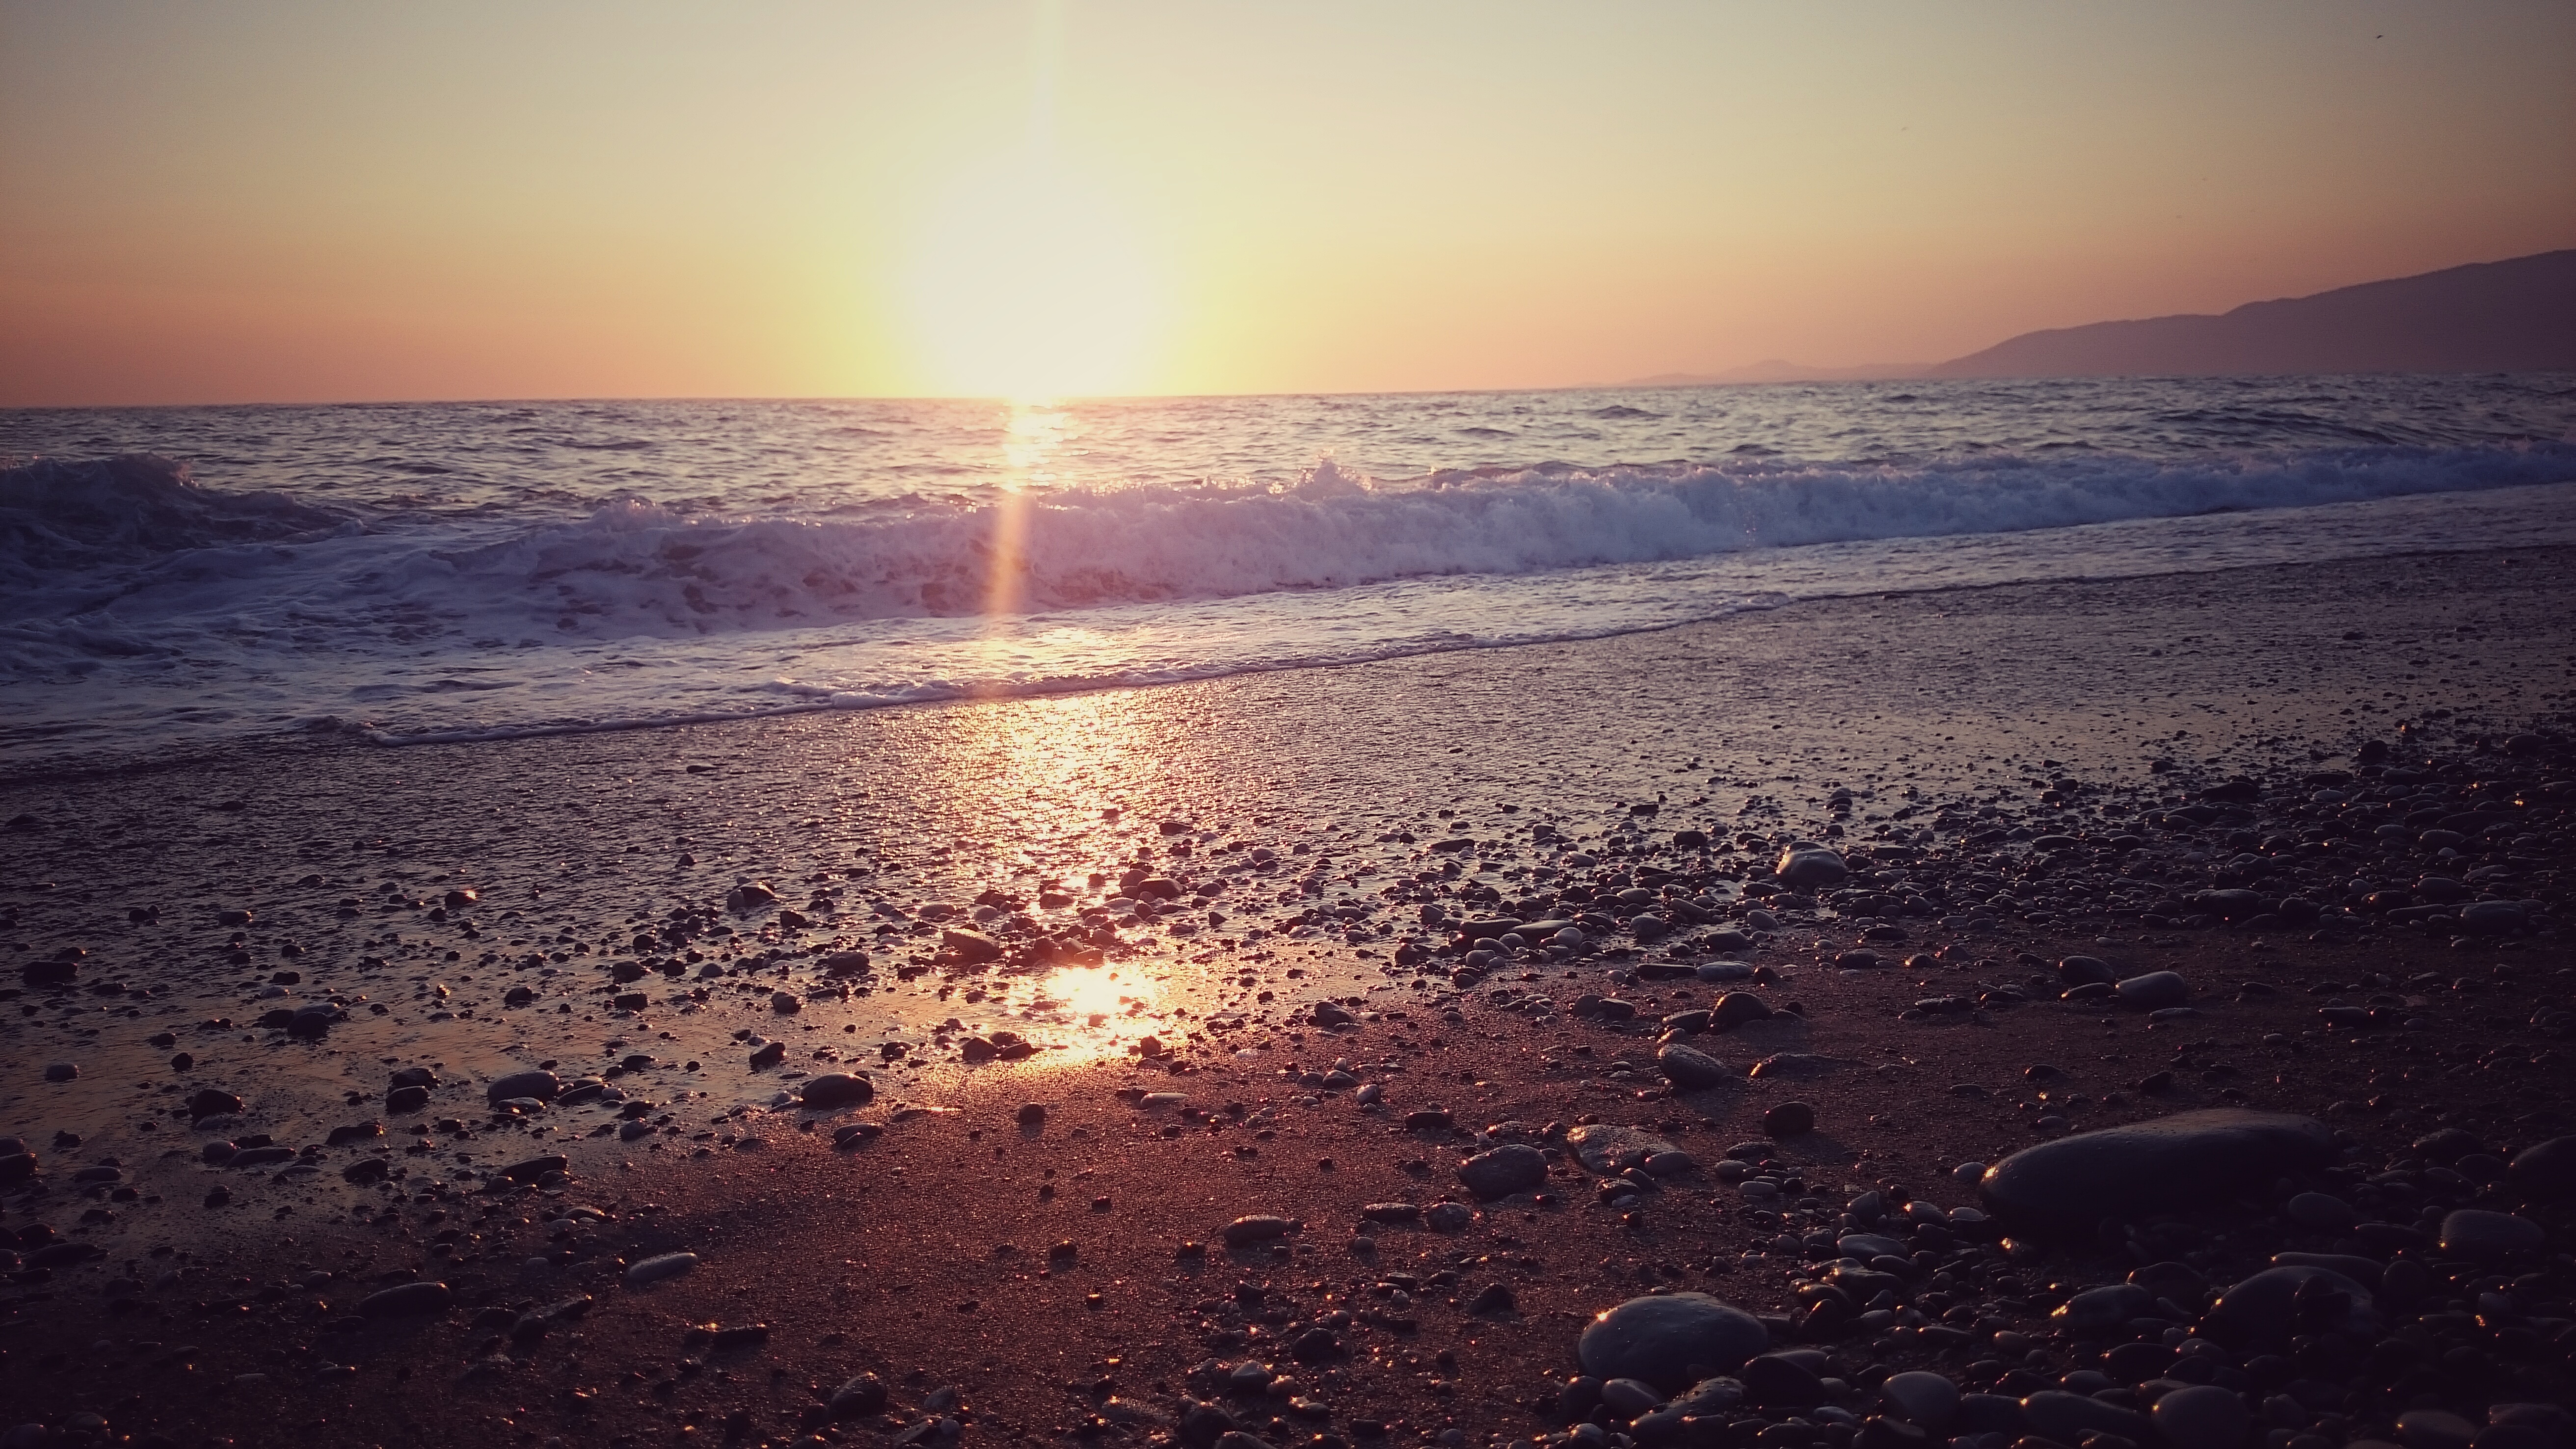
sky, clouds, sun, stones, sunset, sea, waves, waters, sand, horizon, shore, sunrise, water, ocean, calm, atmosphere, morning, sunlight, wave, afterglow, evening, beach, dawn, coast, reflection, wind wave, ecoregion, dusk, mudflat, cloud, computer wallpaper